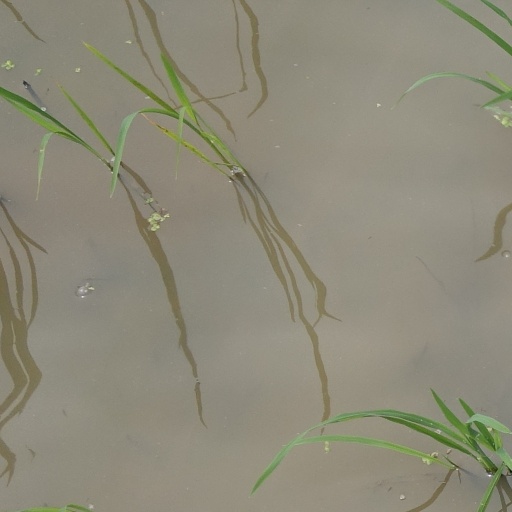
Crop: rice